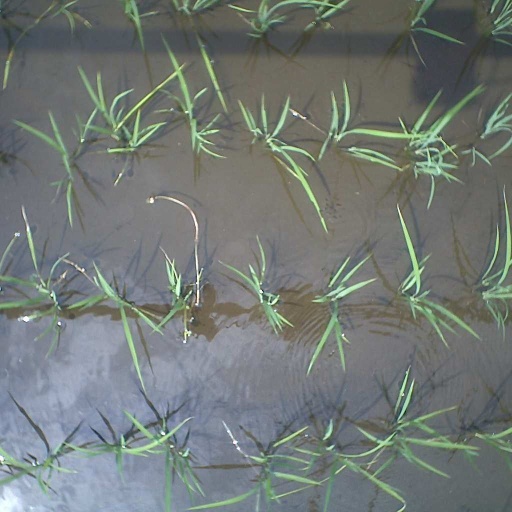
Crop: rice